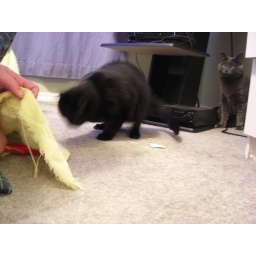
My black cat (Freya) and my grey cat ( Loki) playing with each other and some toys under their blanket.